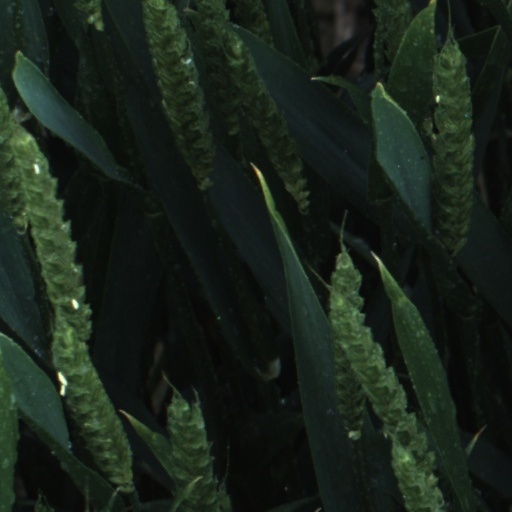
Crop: wheat